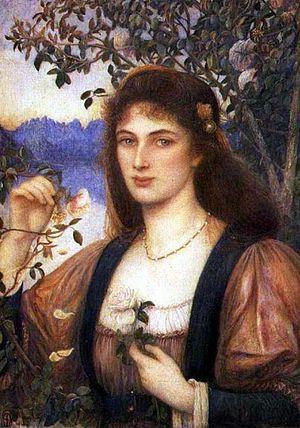
Marie Euphrosyne Spartali, plus tard Stillman, est une peintre britannique, grecque appartenant au préraphaélisme. Elle est probablement l'une des plus importantes artistes femmes de ce courant. Pendant une carrière de soixante ans, elle a produit plus de 100 œuvres, contribuant régulièrement aux expositions au Royaume-Uni et aux États-Unis.